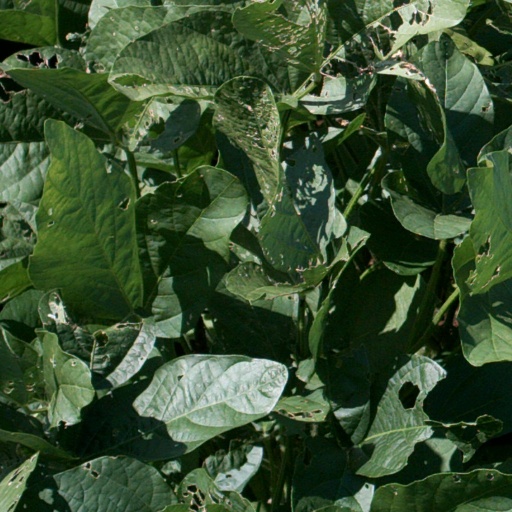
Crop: soybean